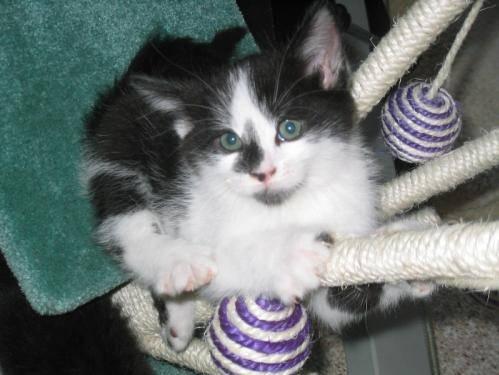
cat